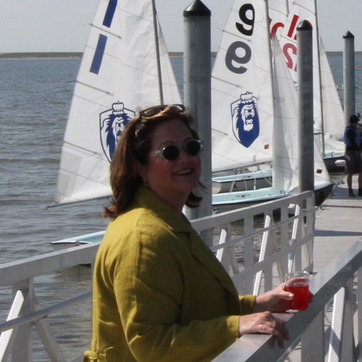
Material: skin